Lost Girl

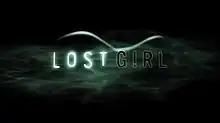
"Lost Girl" title card

Lost Girl is a Canadian supernatural drama television series that premiered on Showcase on September 12, 2010, and ran for five seasons. It follows the life of a succubus named Bo, played by Anna Silk, as she learns to control her superhuman abilities, help those in need, and discover the truth about her origins. The series was created by Michelle Lovretta and produced by Jay Firestone and Prodigy Pictures Inc., with the participation of the Canadian Television Fund (Canada Media Fund), and in association with Shaw Media.